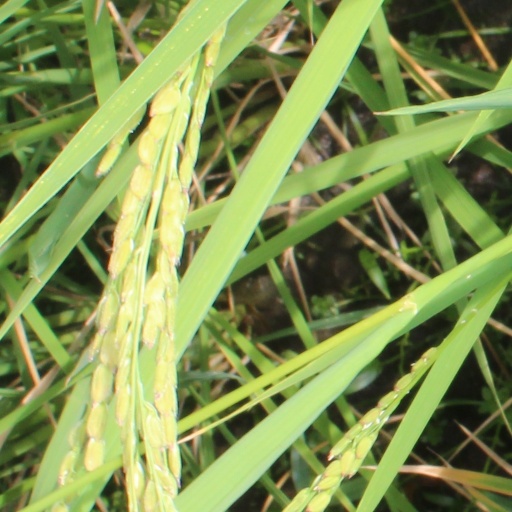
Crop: rice